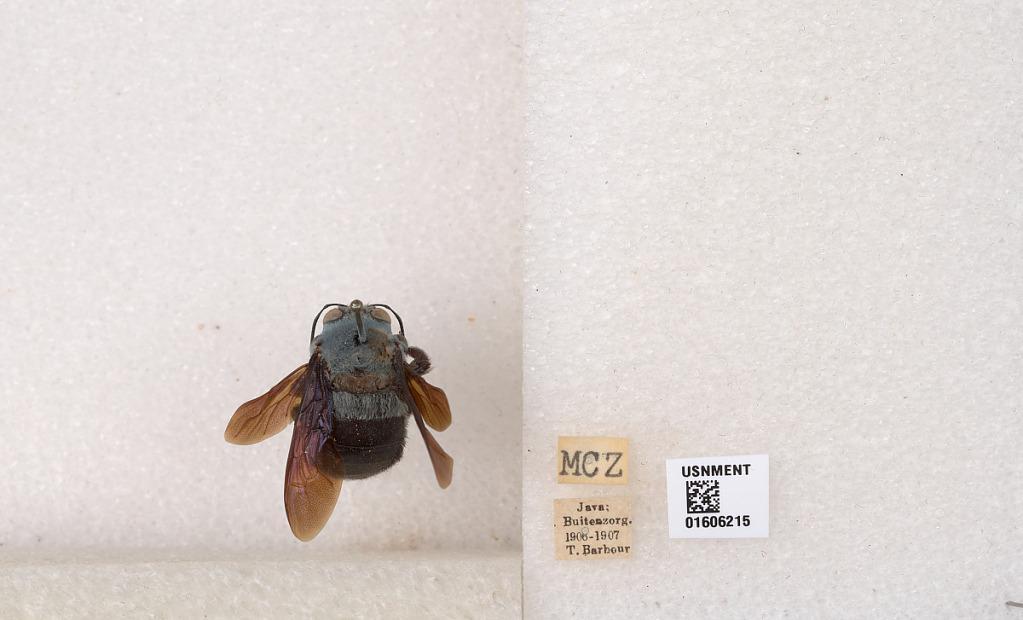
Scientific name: Xylocopa (Koptortosoma) caerulea (Fabricius)
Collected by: T. Barbour
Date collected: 1906-1-1
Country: Indonesia
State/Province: West Java
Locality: Buitenzorg